Independence Centenary International Exposition

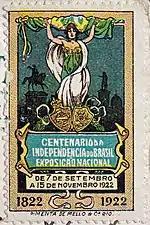
Commemorative Brazilian stamp

The Independence Centenary International Exposition was a World Expo held in Rio de Janeiro from September 7, 1922 to March 23, 1923, to celebrate the 100th anniversary of Brazil's Independence. The expo happened during the Epitácio Pessoa Administration and was regarded as an opportunity to show off Brazil's growing industries and commercial opportunities. The Expo's pavilions were constructed alongside the Rio Branco Avenue and built just for the occasion.